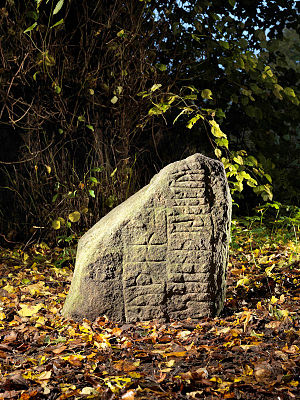
Nøragergård
Durupstenen, fundet ved Durup Kirke, men i dag i haven ved Nøragergård
Foto af Roberto Fortuna
Nøragergaard er en gammel hovedgård, som nævnes første gang i 1404. Gården ligger i Nørager, Durup Sogn, Gislum Herred, Rebild Kommune, Region Nordjylland.